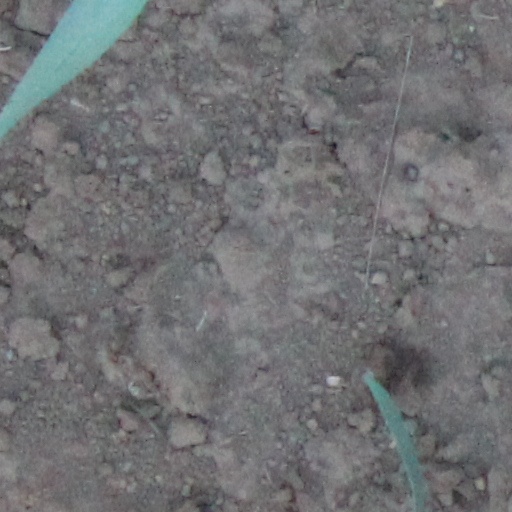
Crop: wheat